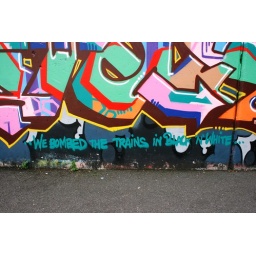
We bombed the trains in black n white